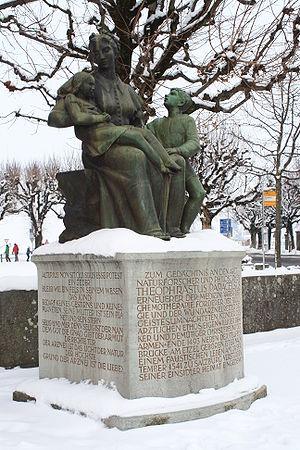
Paracelse, né Philippus Theophrastus Aureolus Bombast von Hohenheim en 1493 à Einsiedeln et mort le 24 septembre 1541 à Salzbourg, est un médecin, philosophe mais aussi théologien laïc suisse, d’expression allemande.